Ernie Gaskin

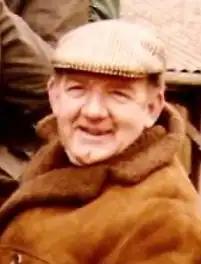

Ernie Gaskin Sr. (1933–2020) was an English greyhound trainer. He was three times winner of the Trainers Championship and won 12 classic races.